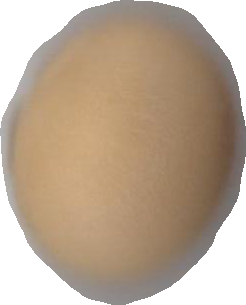
Variety: Grobogan